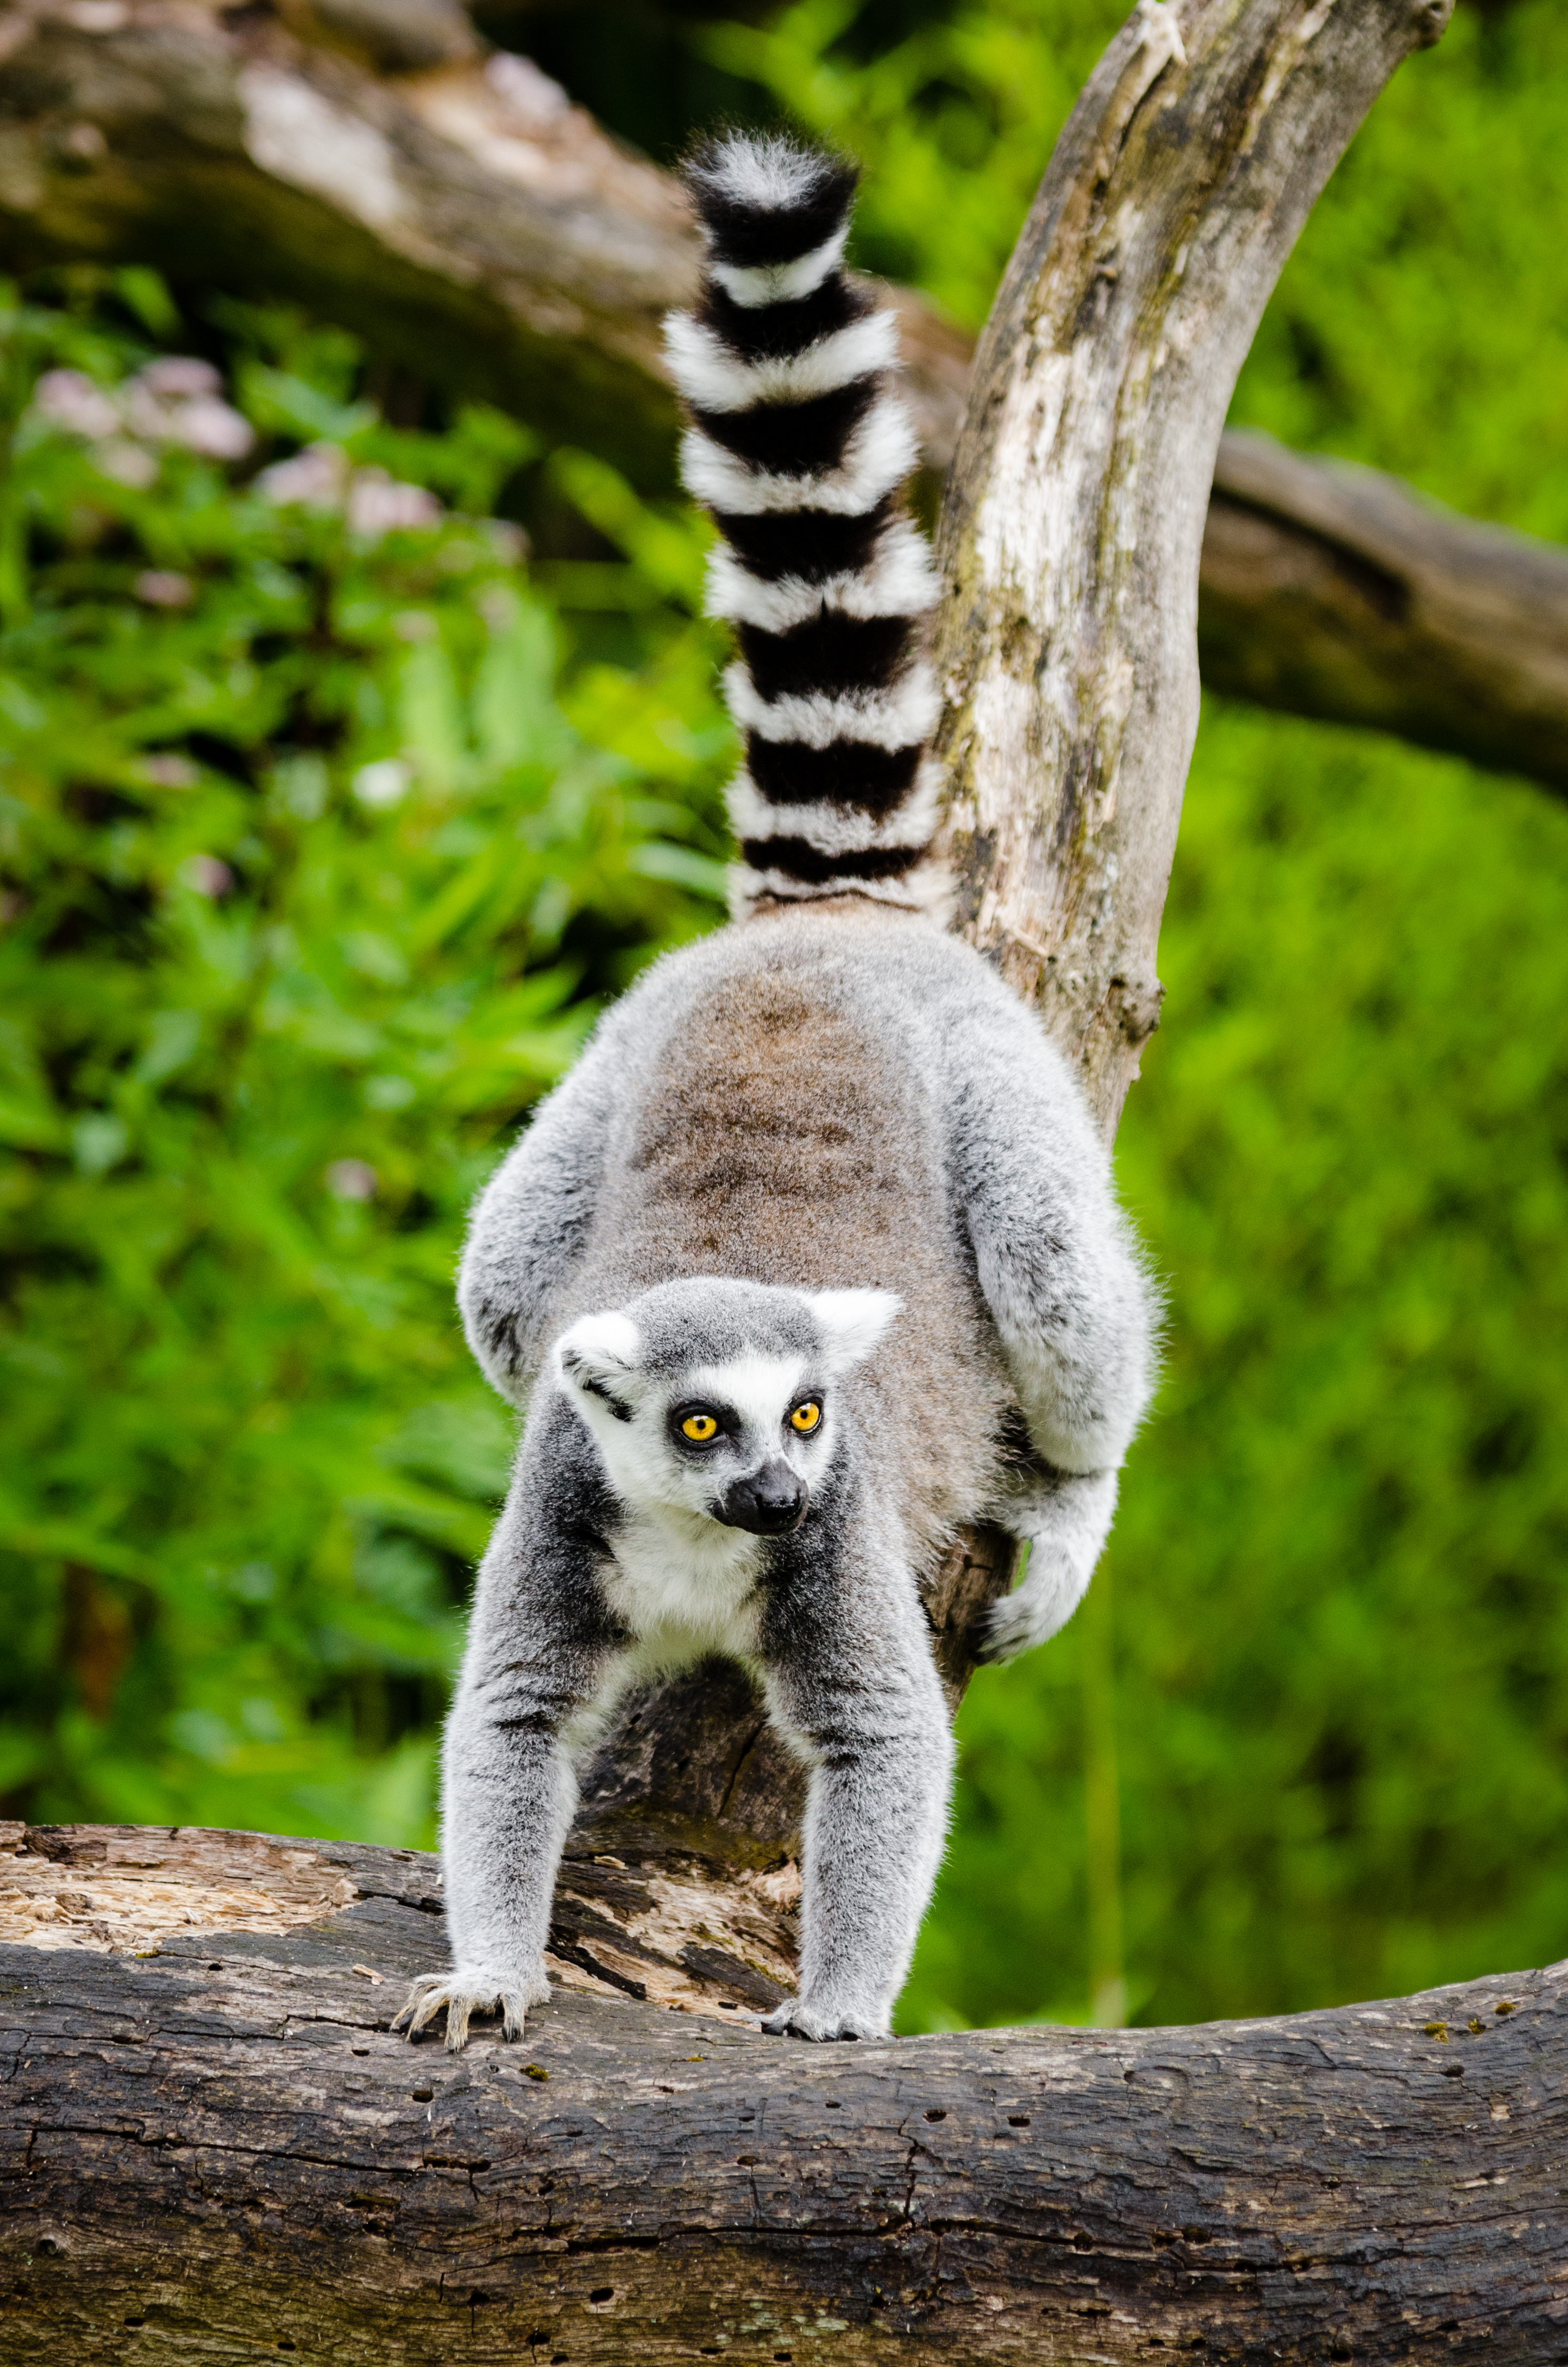
nature, animal, wildlife, zoo, mammal, fauna, primate, madagascar, lemur